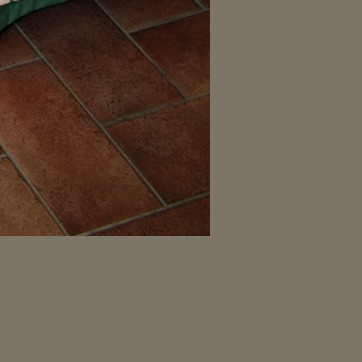
Material: tile